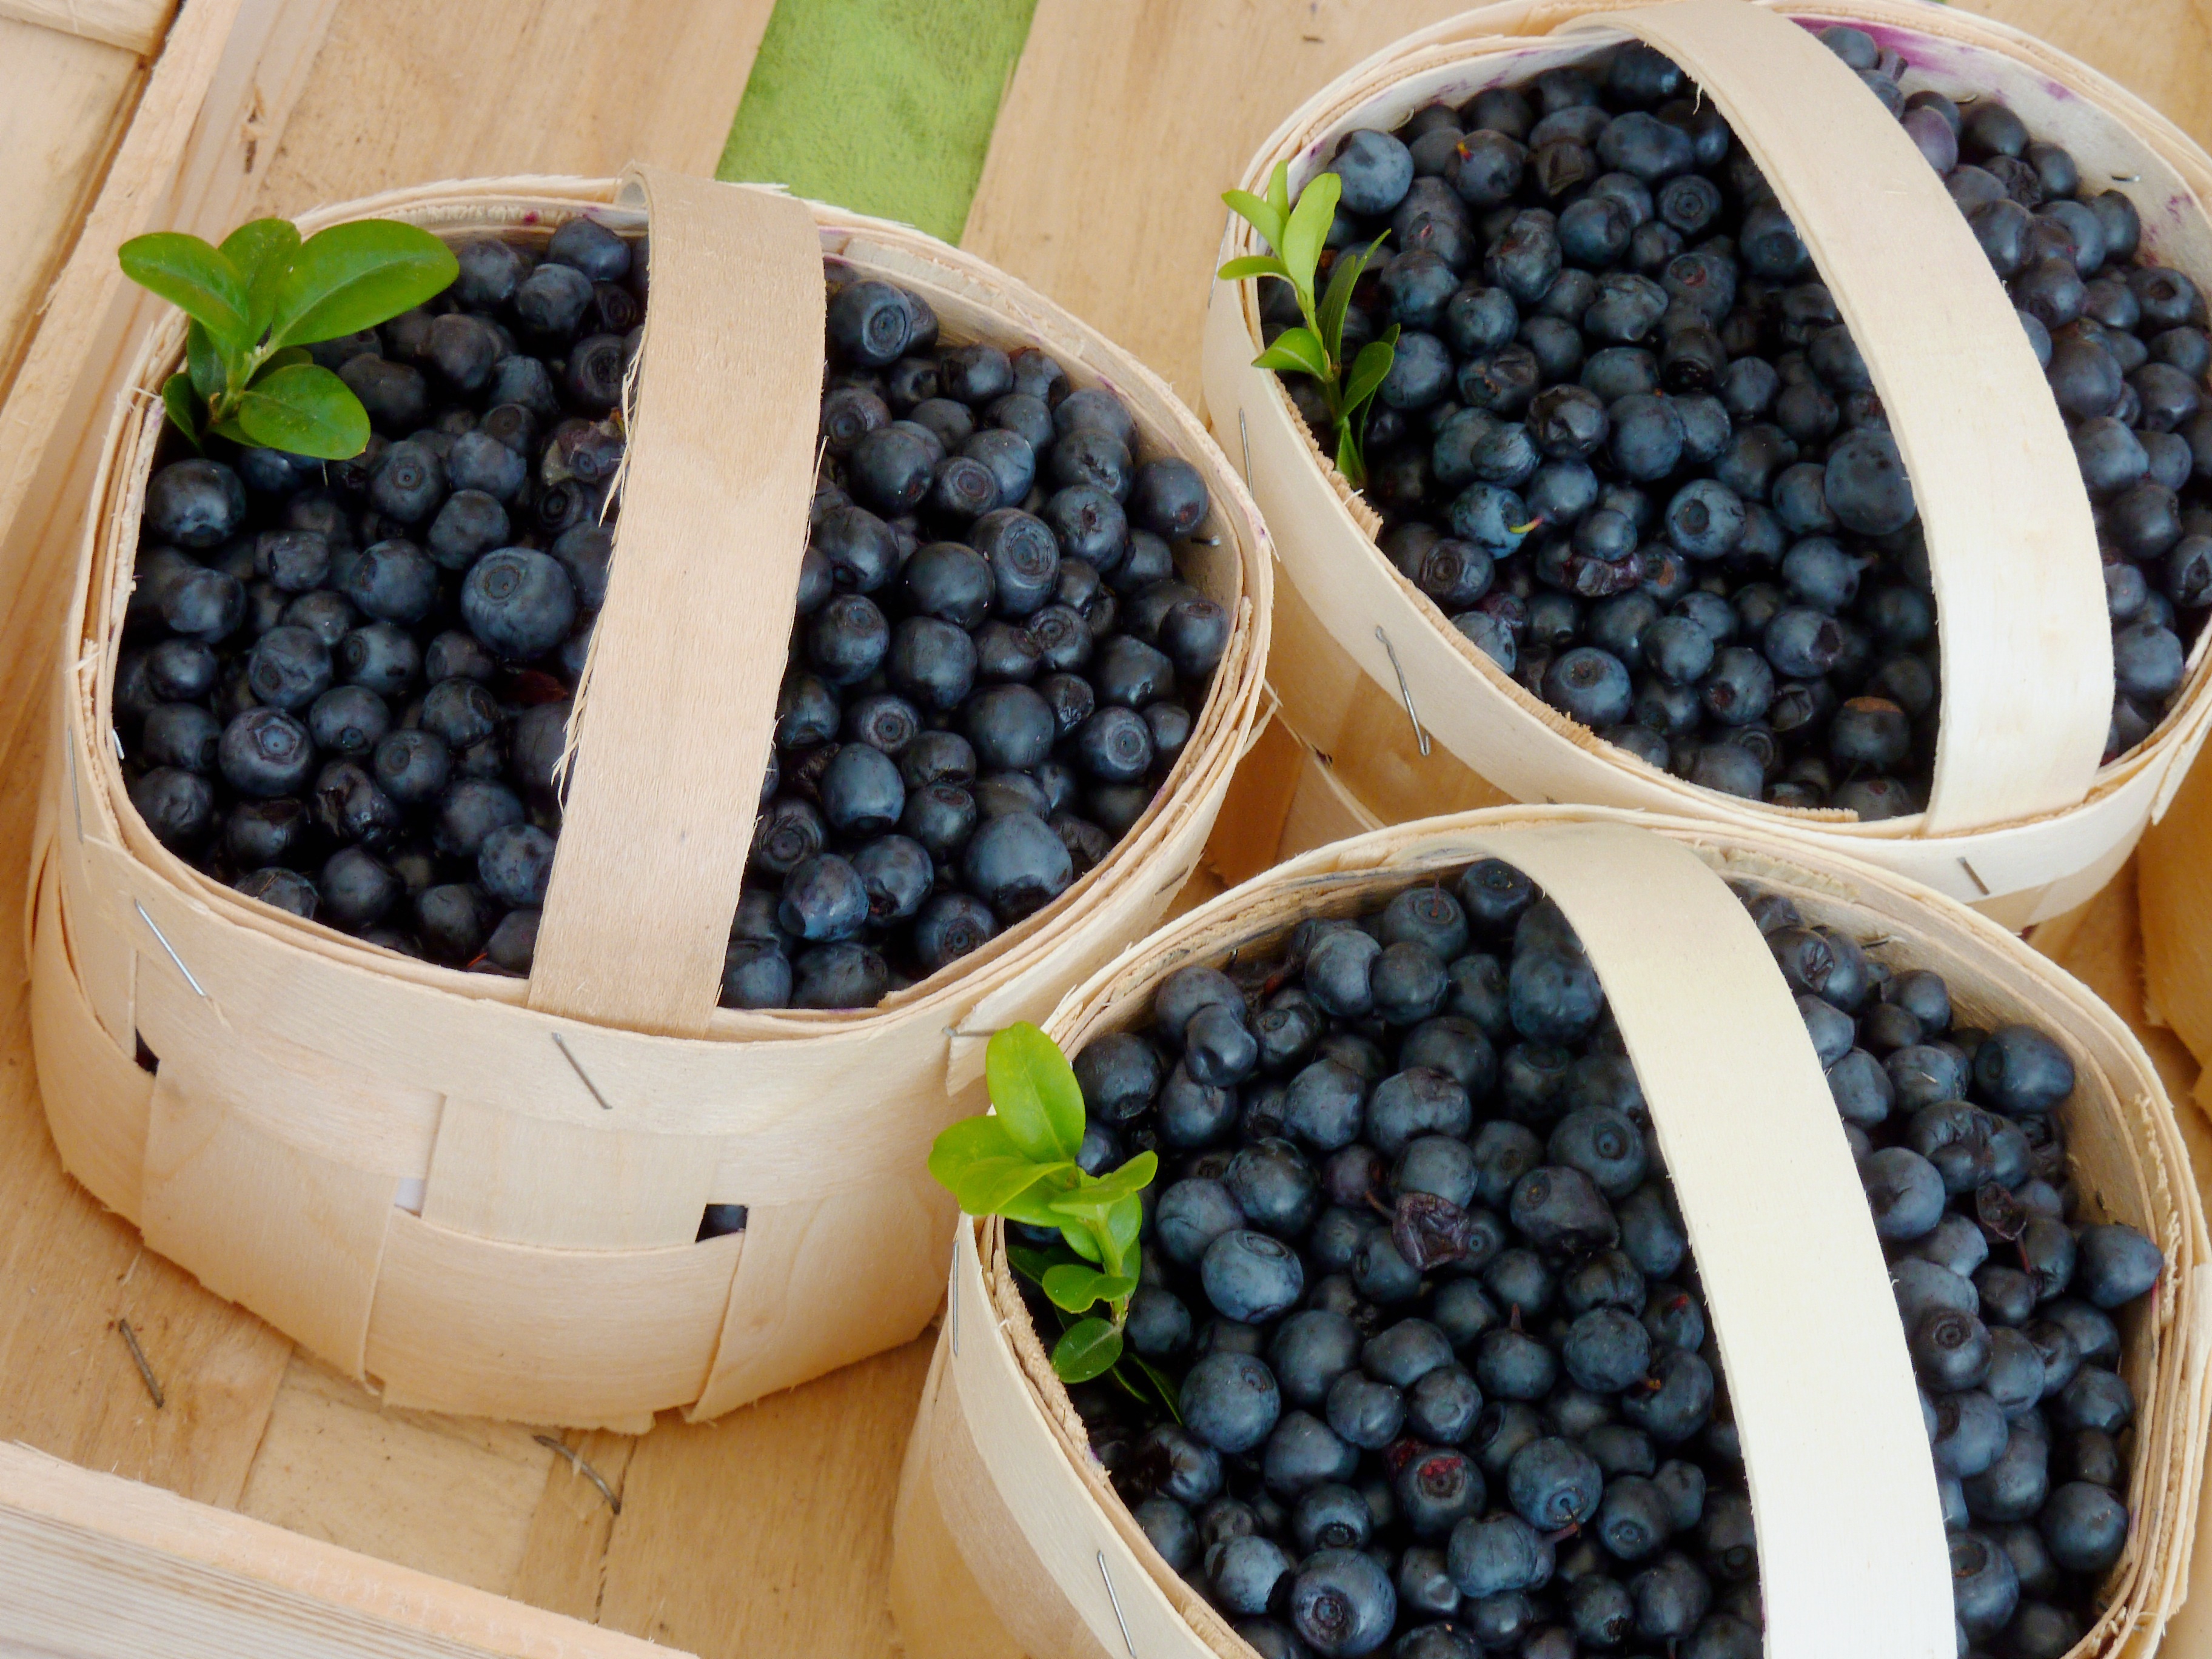
plant, fruit, berry, summer, food, produce, blue, agriculture, delicious, blackberry, market stall, blueberries, violet, fruits, flowering plant, wild berry, man made object